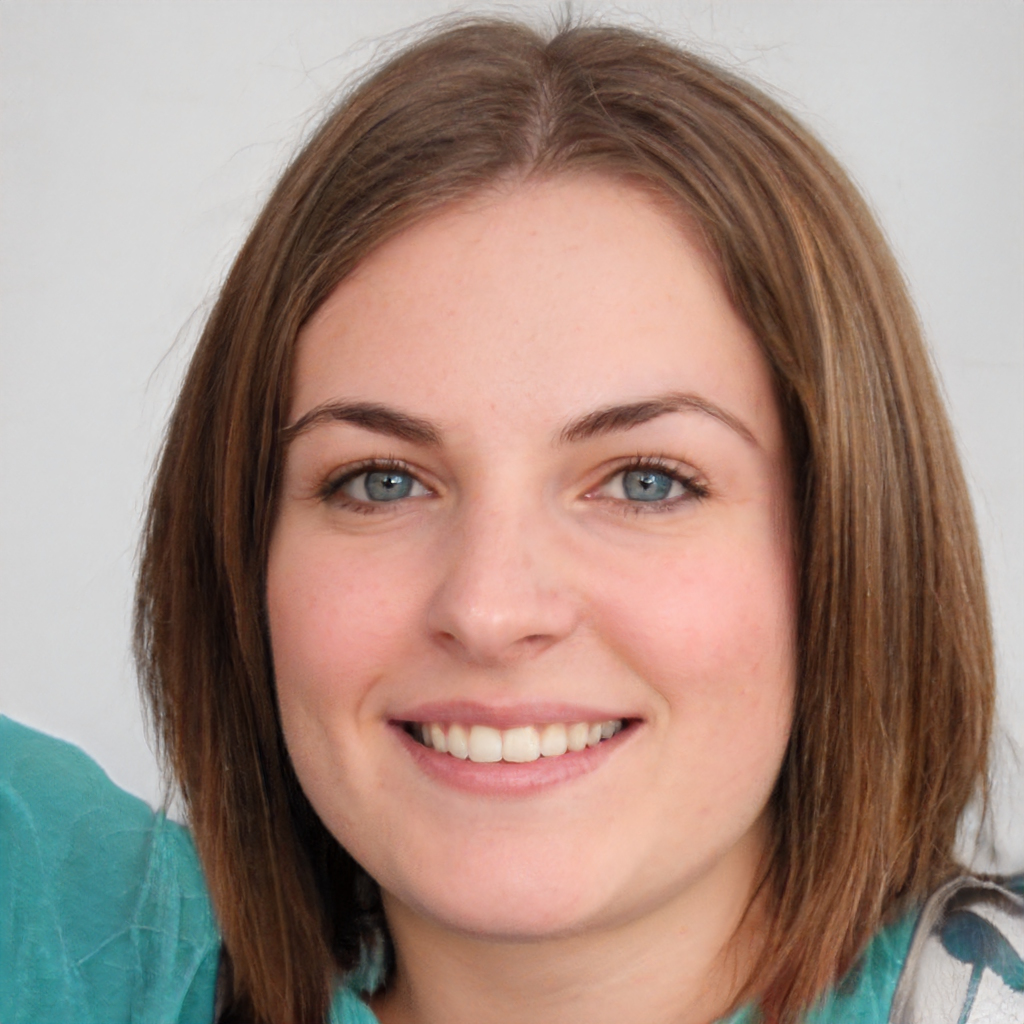
Portrait style: Real Portrait